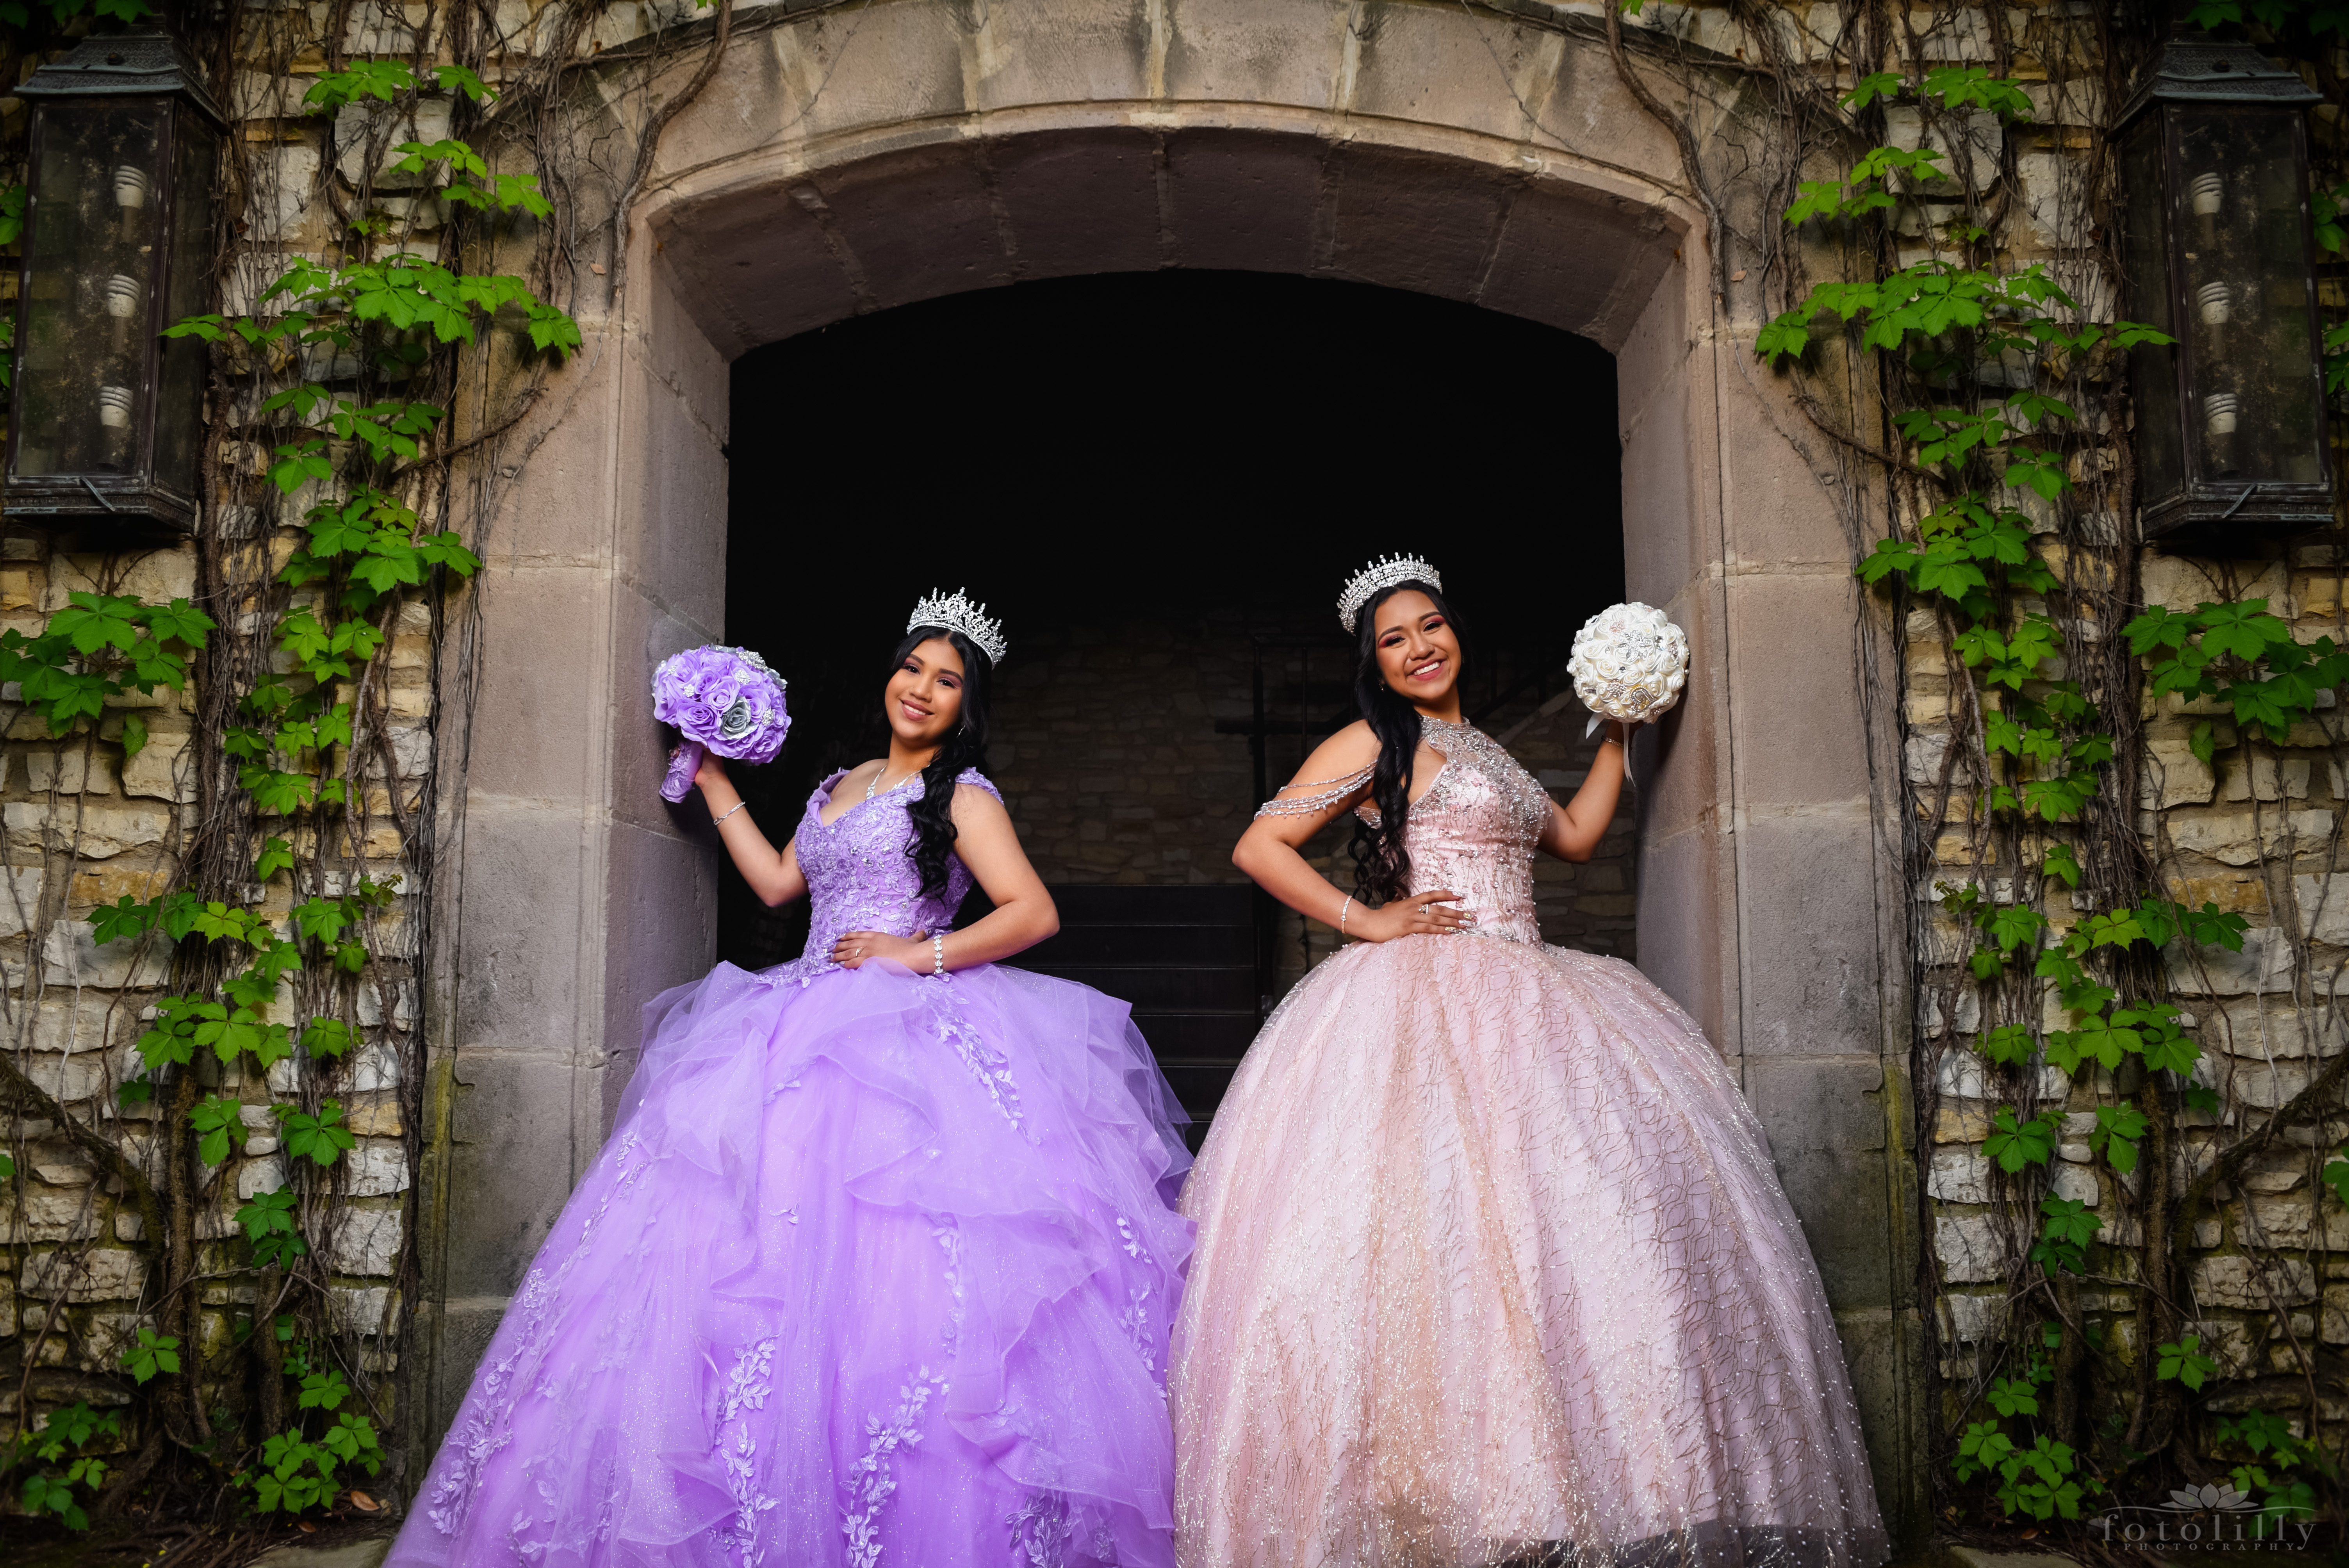
dress, smile, purple, fashion, flash photography, plant, wedding dress, bridal clothing, gown, happy, door, bride, bridal party dress, leisure, formal wear, hoopskirt, fun, beauty, bridal accessory, event, prom, headpiece, haute couture, magenta, tradition, costume, performing arts, wedding ceremony supply, wedding, ceremony, recreation, costume design, veil, cosplay, photo shoot, public event, entertainment, woodland